Borromée

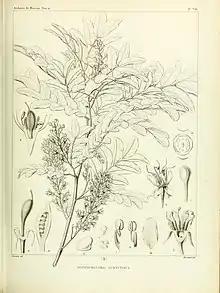

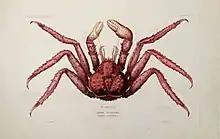

Borromée was a French natural history and botanical illustrator and engraver during the 1700s and 1800s.